LGBTQ people and Islam

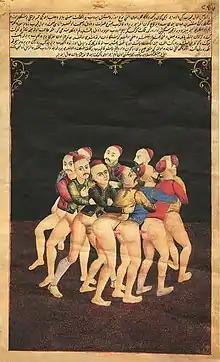
Ottoman Turkish manuscript from 1773

The 18th and 19th centuries saw the rise of Islamic fundamentalism such as Wahhabism, which came to call for stricter adherence to the Hadith. In 1744, Muhammad bin Saud, the tribal ruler of the town of Diriyah, endorsed ibn Abd al-Wahhab's mission and the two swore an oath to establish a state together run according to true Islamic principles. For the next seventy years, until the dismantlement of the first state in 1818, the Wahhabis dominated from Damascus to Baghdad. Homosexuality, which had been largely tolerated in the Ottoman Empire, also became criminalized, and those found guilty were thrown to their deaths from the top of the minarets.